Industry in Tianjin

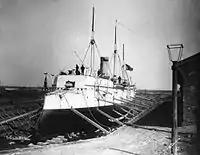
Russian warship on the shore of Dagu shipyard

In 1900, after Eight-Nation Alliance invaded China, large-scale government-managed industries in Tianjin were severely disrupted. The eastern department of Tianjin Machine Factory was occupied by the Eight-Nation Alliance and was then used as French military camp, while the western department, Haiguang Temple Machine Factory, was completely destroyed. In 1907 it was occupied by Japanese army, and then functioned as Japanese military camp. Beiyang Fleet Dagu Shipyard had been suffering a two-year occupation by Russia during 1900 and 1902. In 1906, Dagu shipyard came into service as a branch of Beiyang Quanye Iron Factory, and its powder factory was using as a school of military policemen. Since then, Dagu shipyard had been becoming a government-sponsored and merchant-managed enterprise.